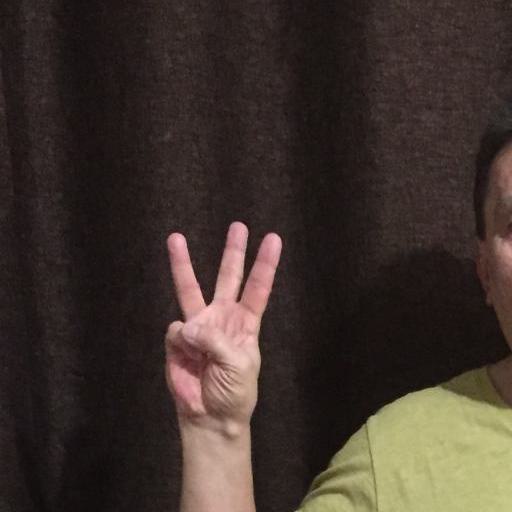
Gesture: three